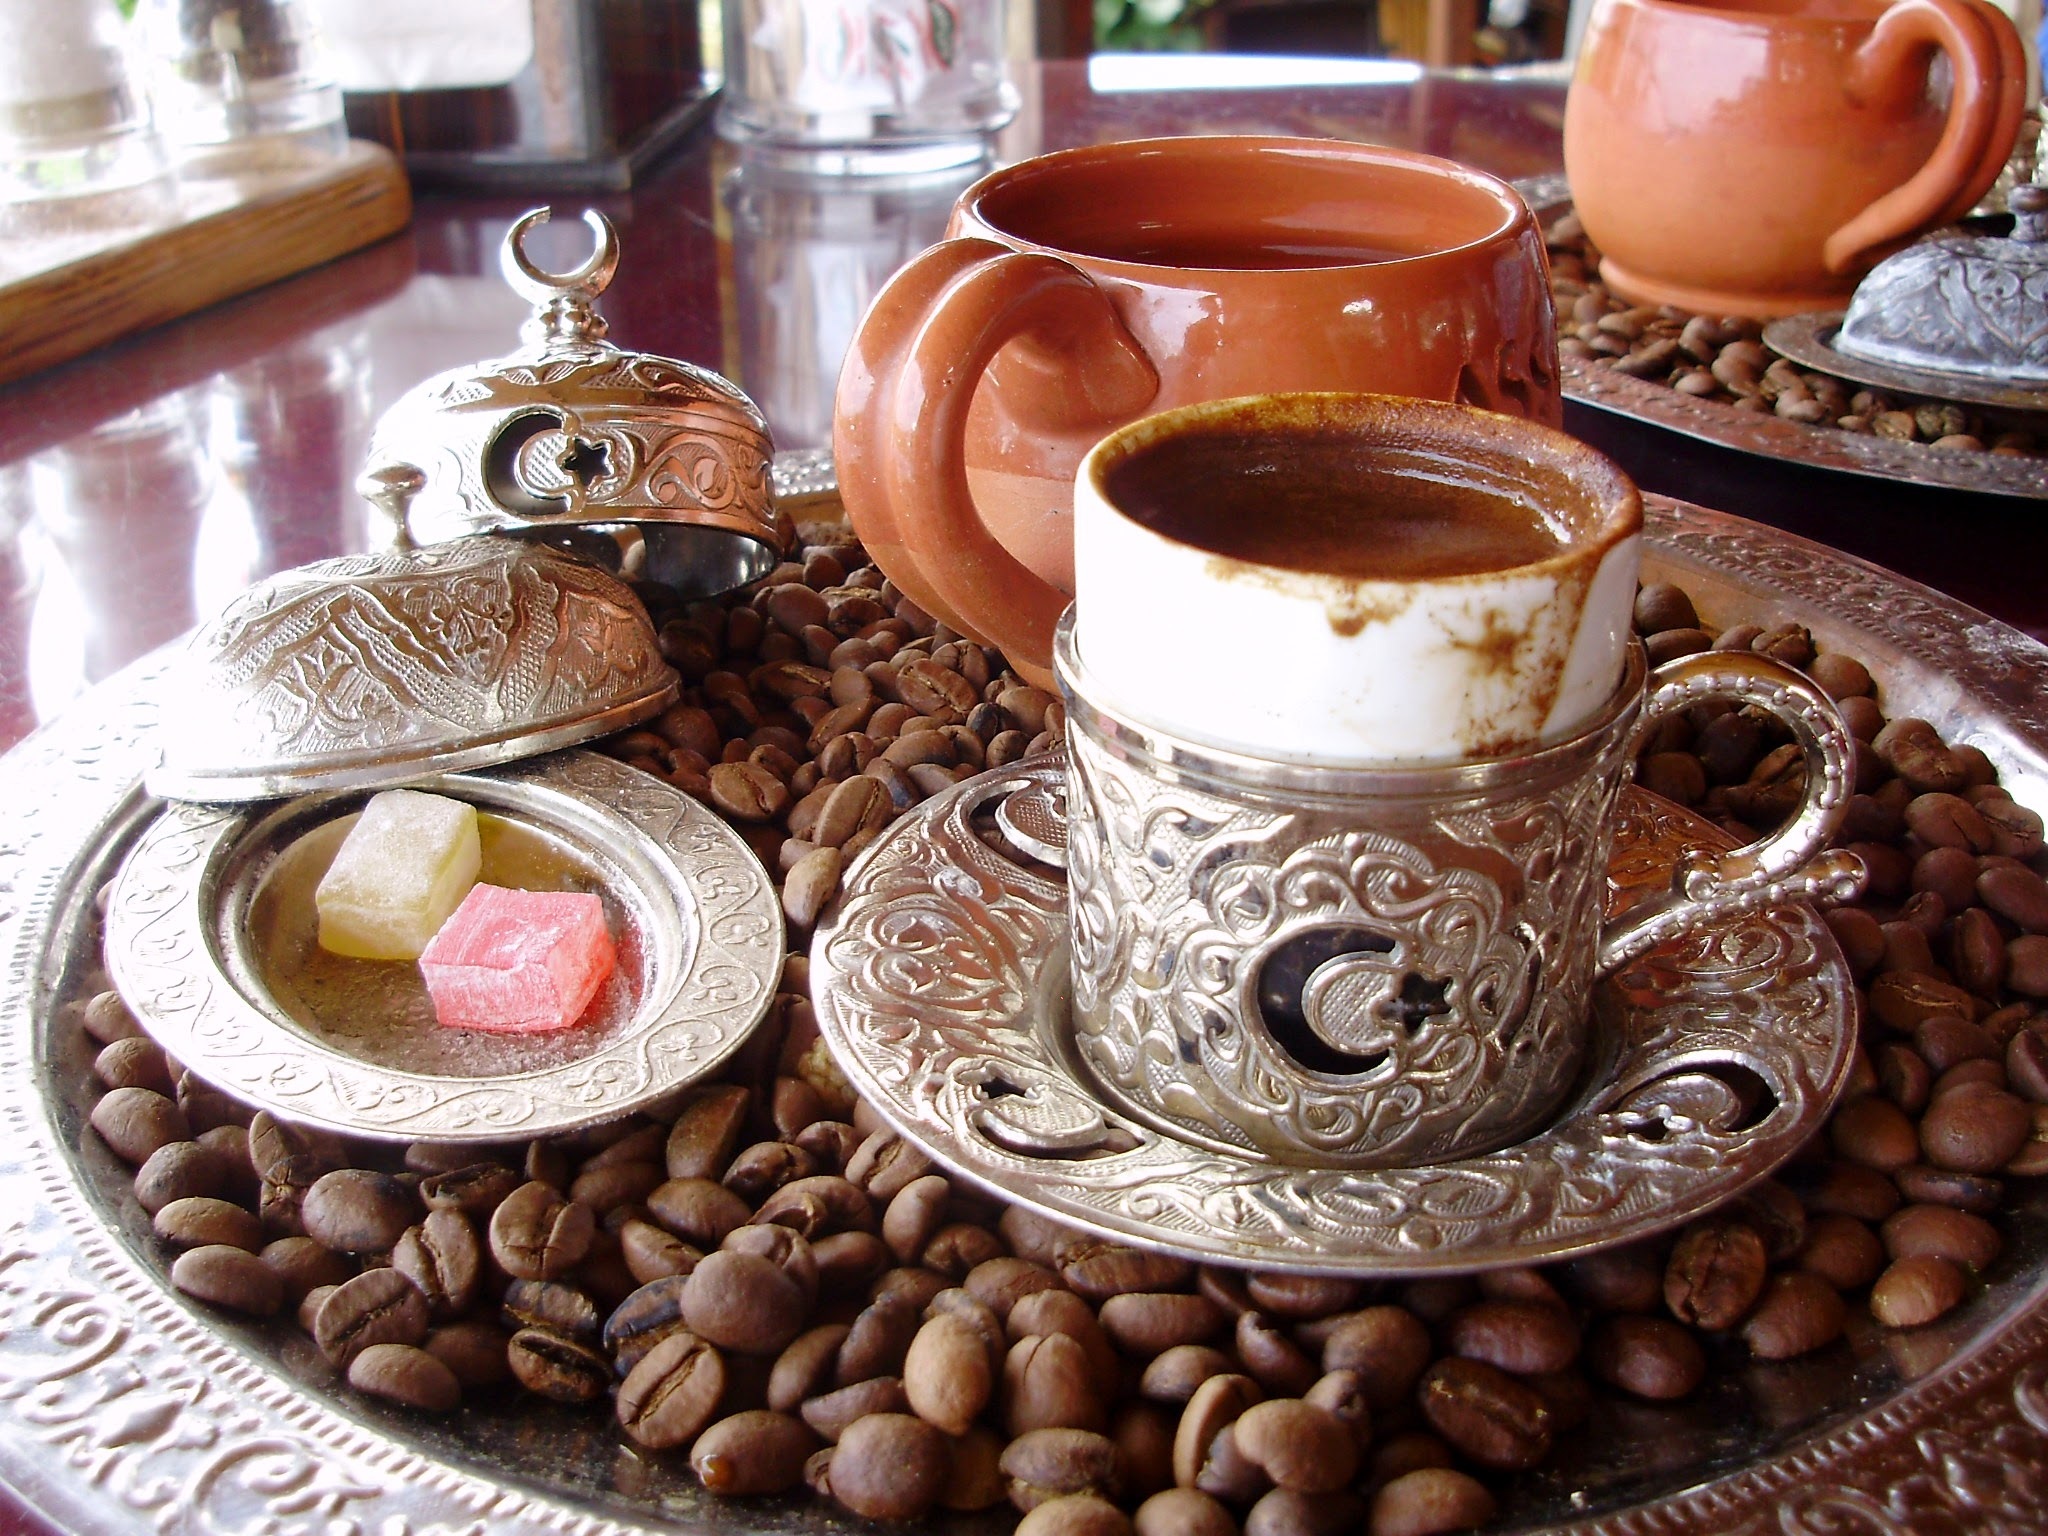
coffee, cup, drink, coffee cup, caffeine, turkish coffee, turkish delight